Ōtsuka Museum of Art

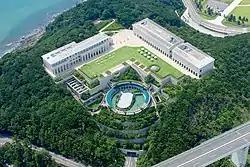
The museum in 2014

The in Naruto, Tokushima Prefecture is an art museum founded in 1998 and is one of the largest exhibition spaces in Japan.